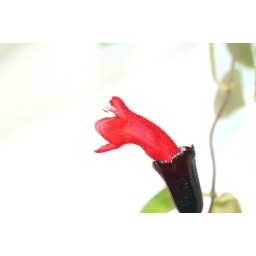
One of the few plants that has survived in my house